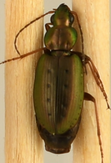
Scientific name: Agonum octopunctatum
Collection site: Smithsonian Environmental Research Center Site (SERC), plot SERC_007